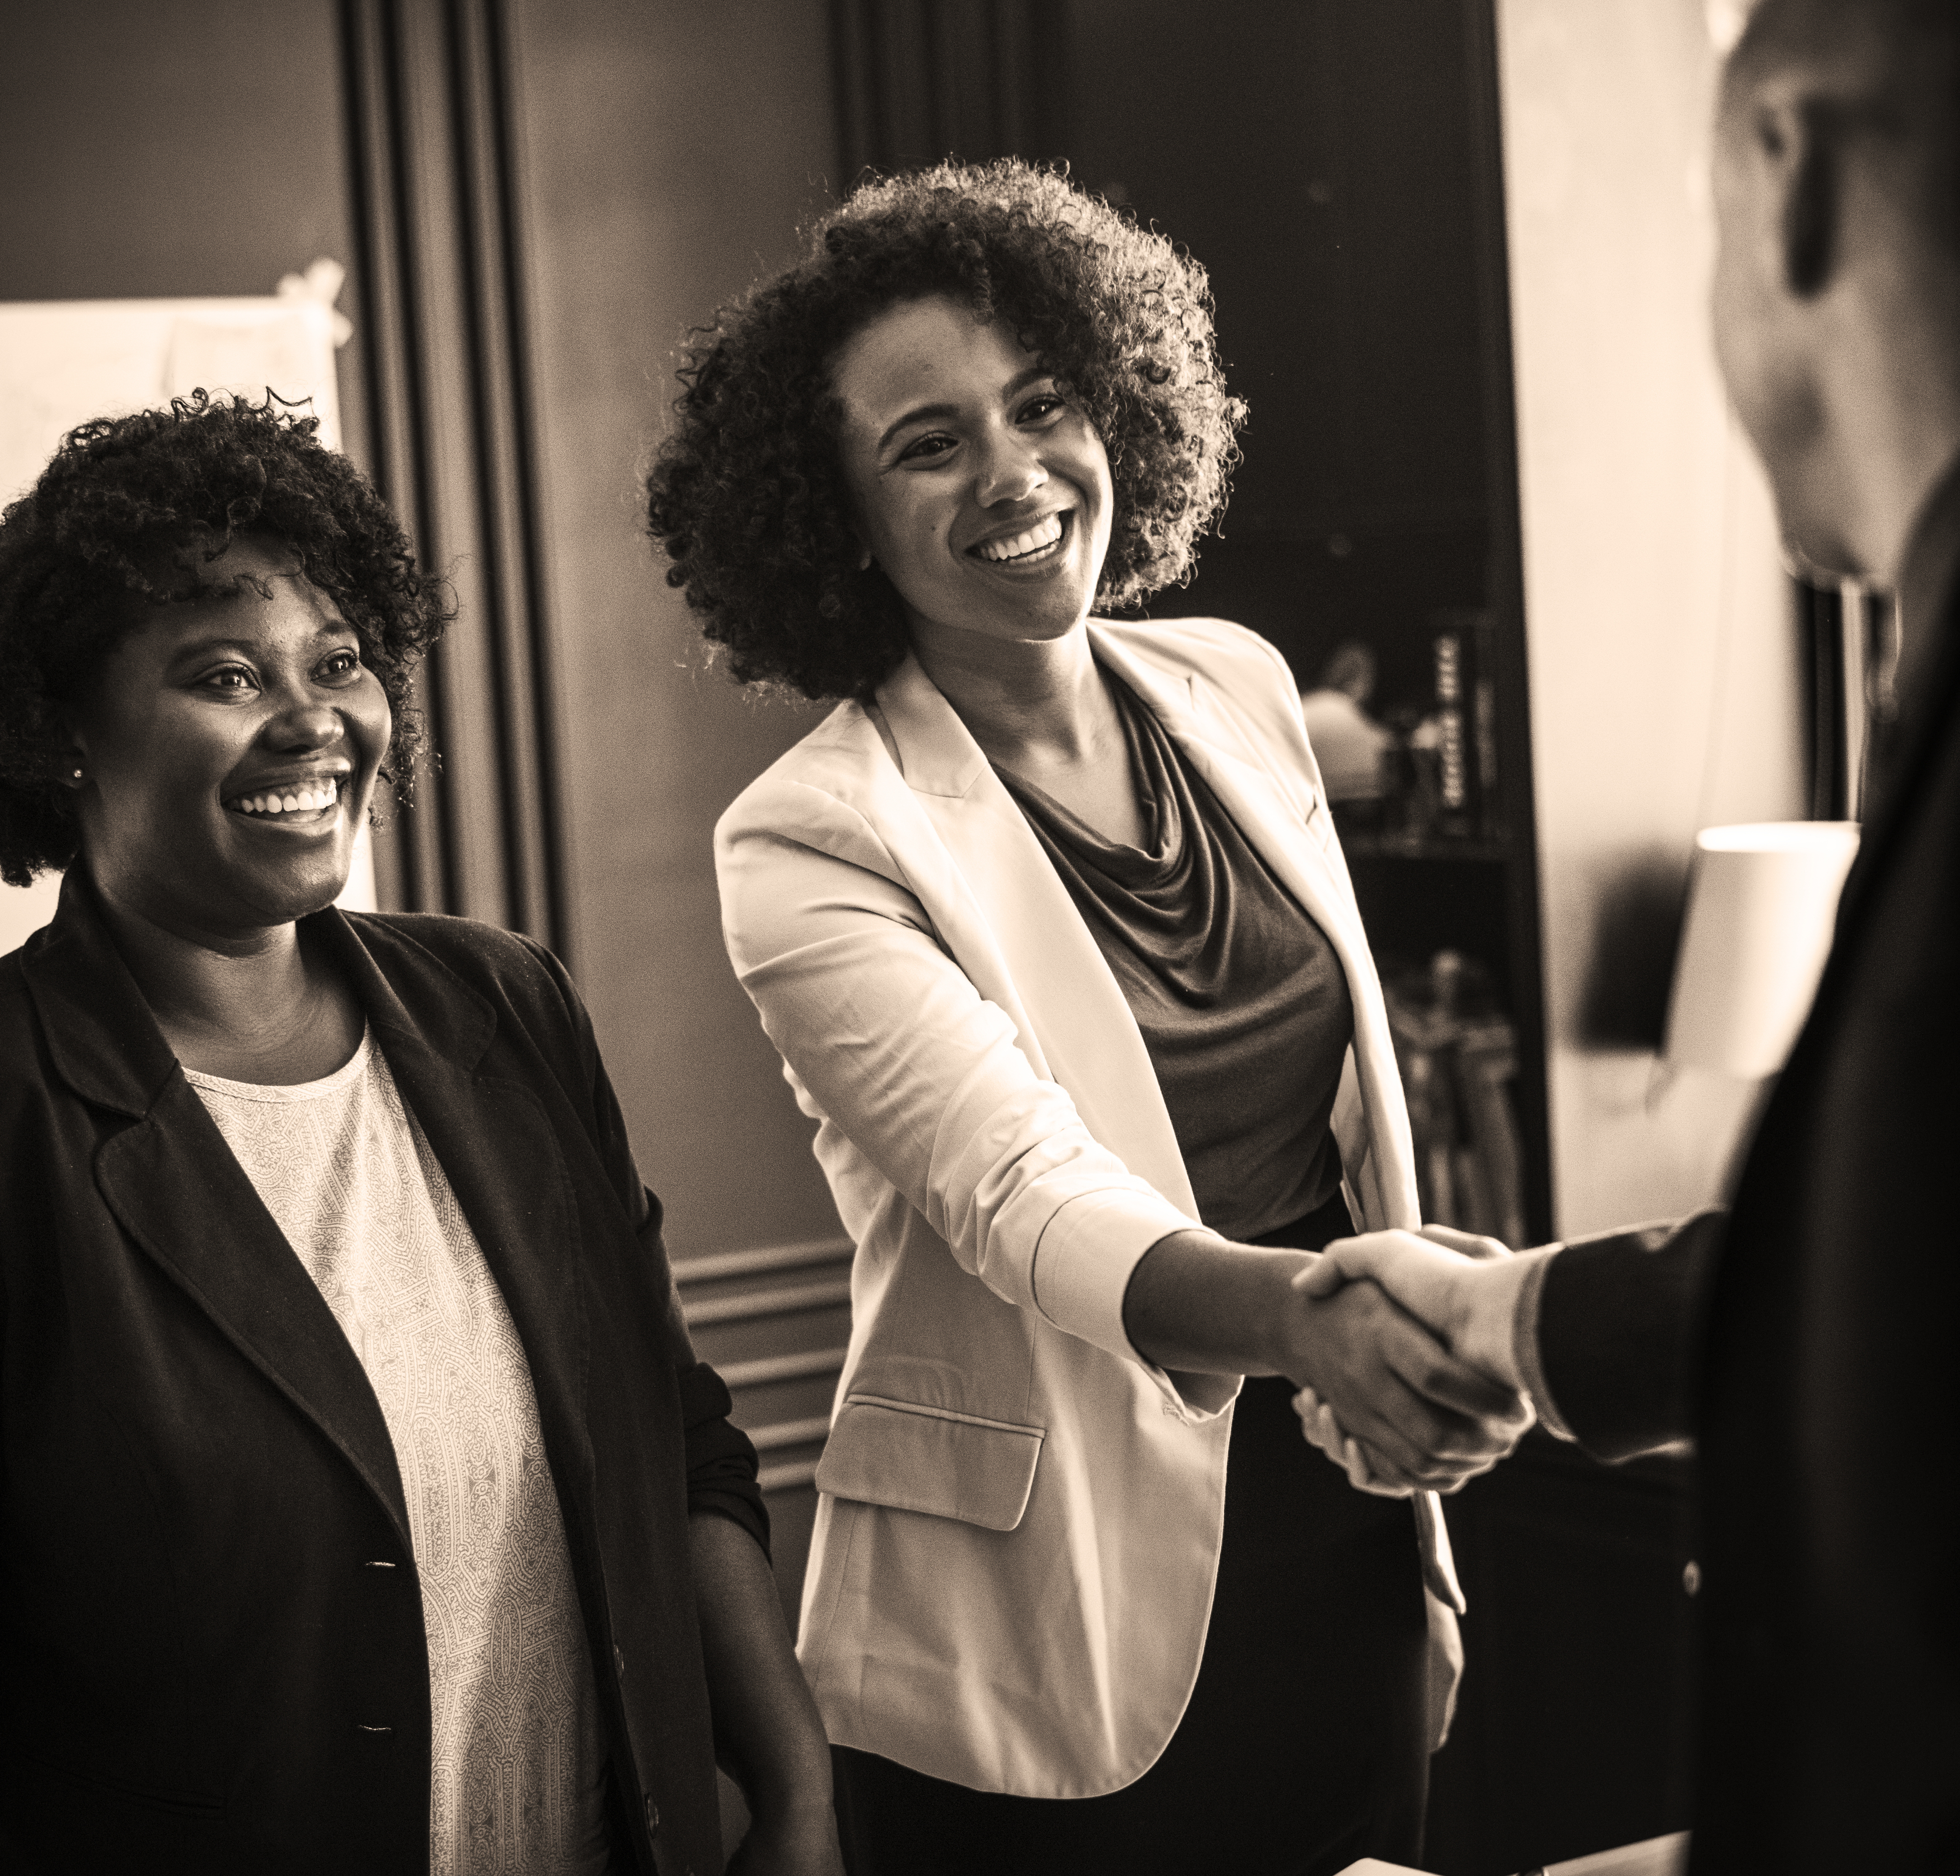
accomplished, achievement, adults, african, african american, african descent, afro, agreement, american, assistant, business, business agreement, business deal, businessman, businesswoman, caucasian, collaboration, colleague, communication, cooperation, corporate business, deal, discussion, effect, greeting, hands, handshake, happy, helping hands, man, marketing, meeting, partners, partnership, people, plan, power, promise, sepia, shaking hands, smiling, support, team, team building, teamwork, togetherness, trust, unity, woman, black, photograph, facial expression, smile, emotion, photography, black and white, fun, girl, fashion, design, event, human behavior, monochrome, conversation, laughter, audio, monochrome photography